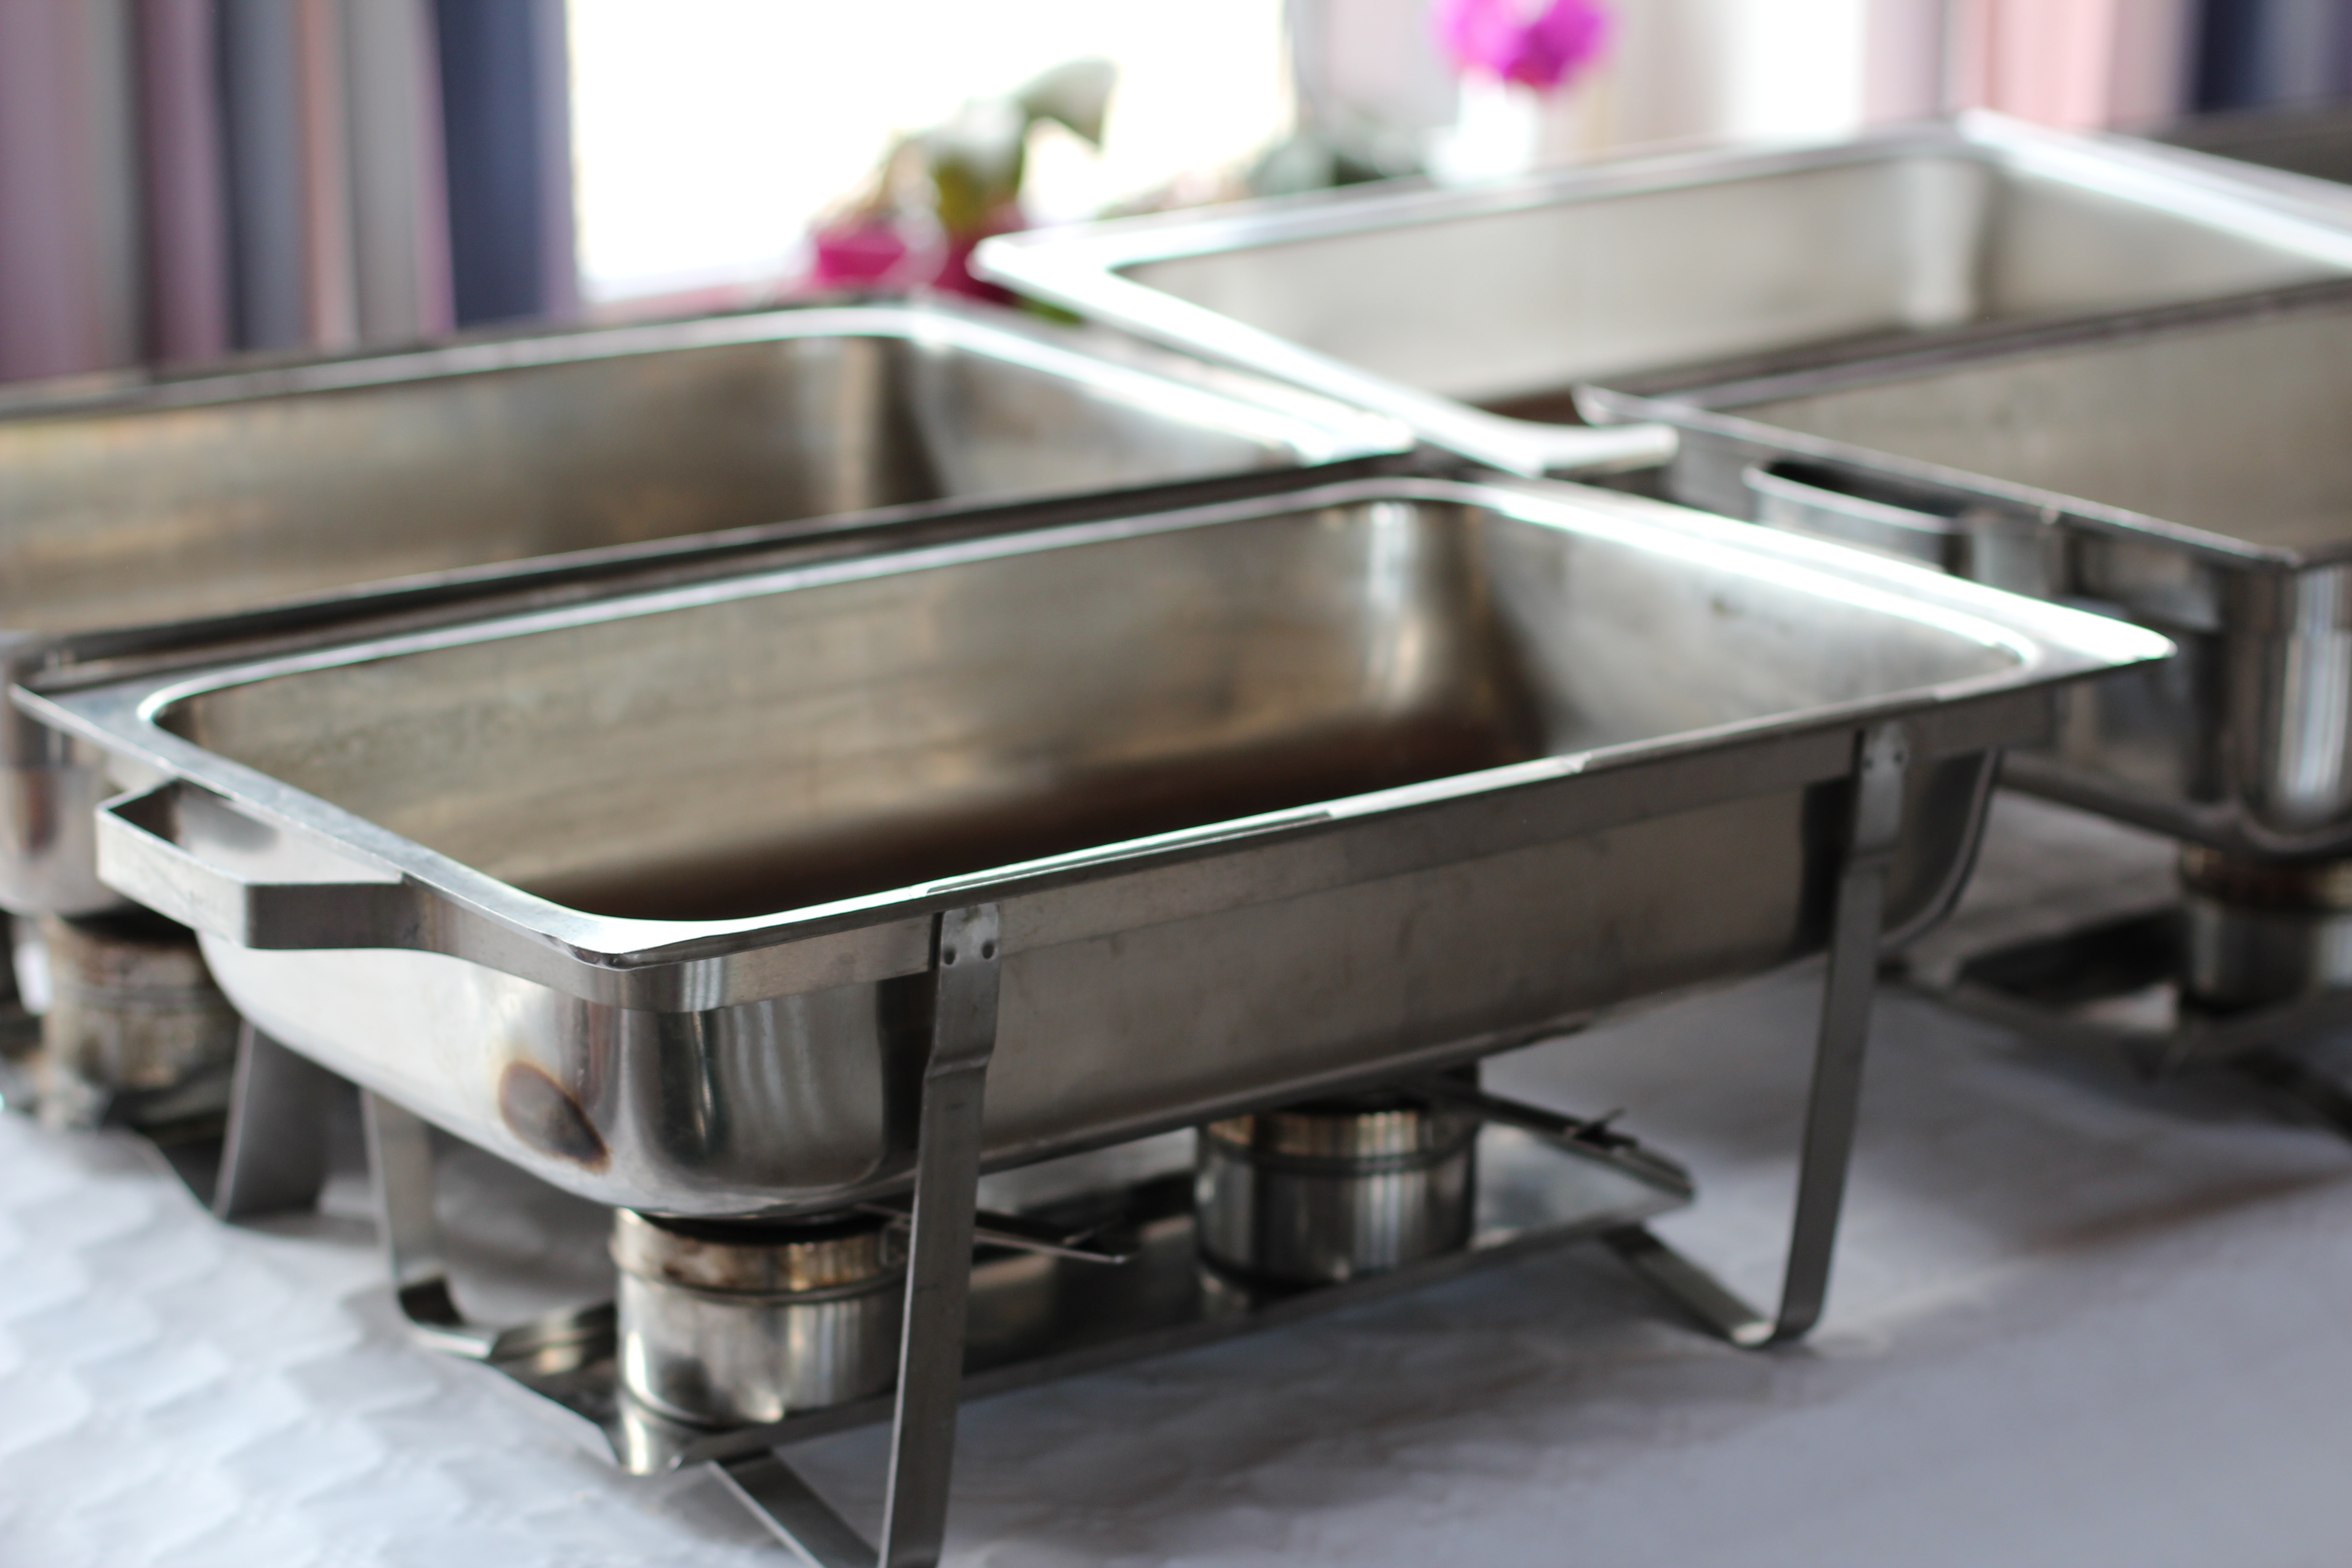
table, meal, kitchen, sink, furniture, eat, cuisine, coffee table, buffet, countertop, container, party, catering, service, pans, party service, food warmers pans, billiard table, cookware and bakeware